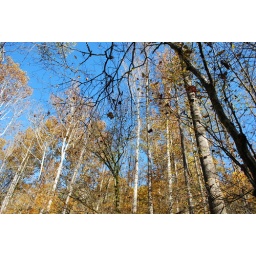
Fall walking in the red river gorge. Powell Co., Kentucky USA